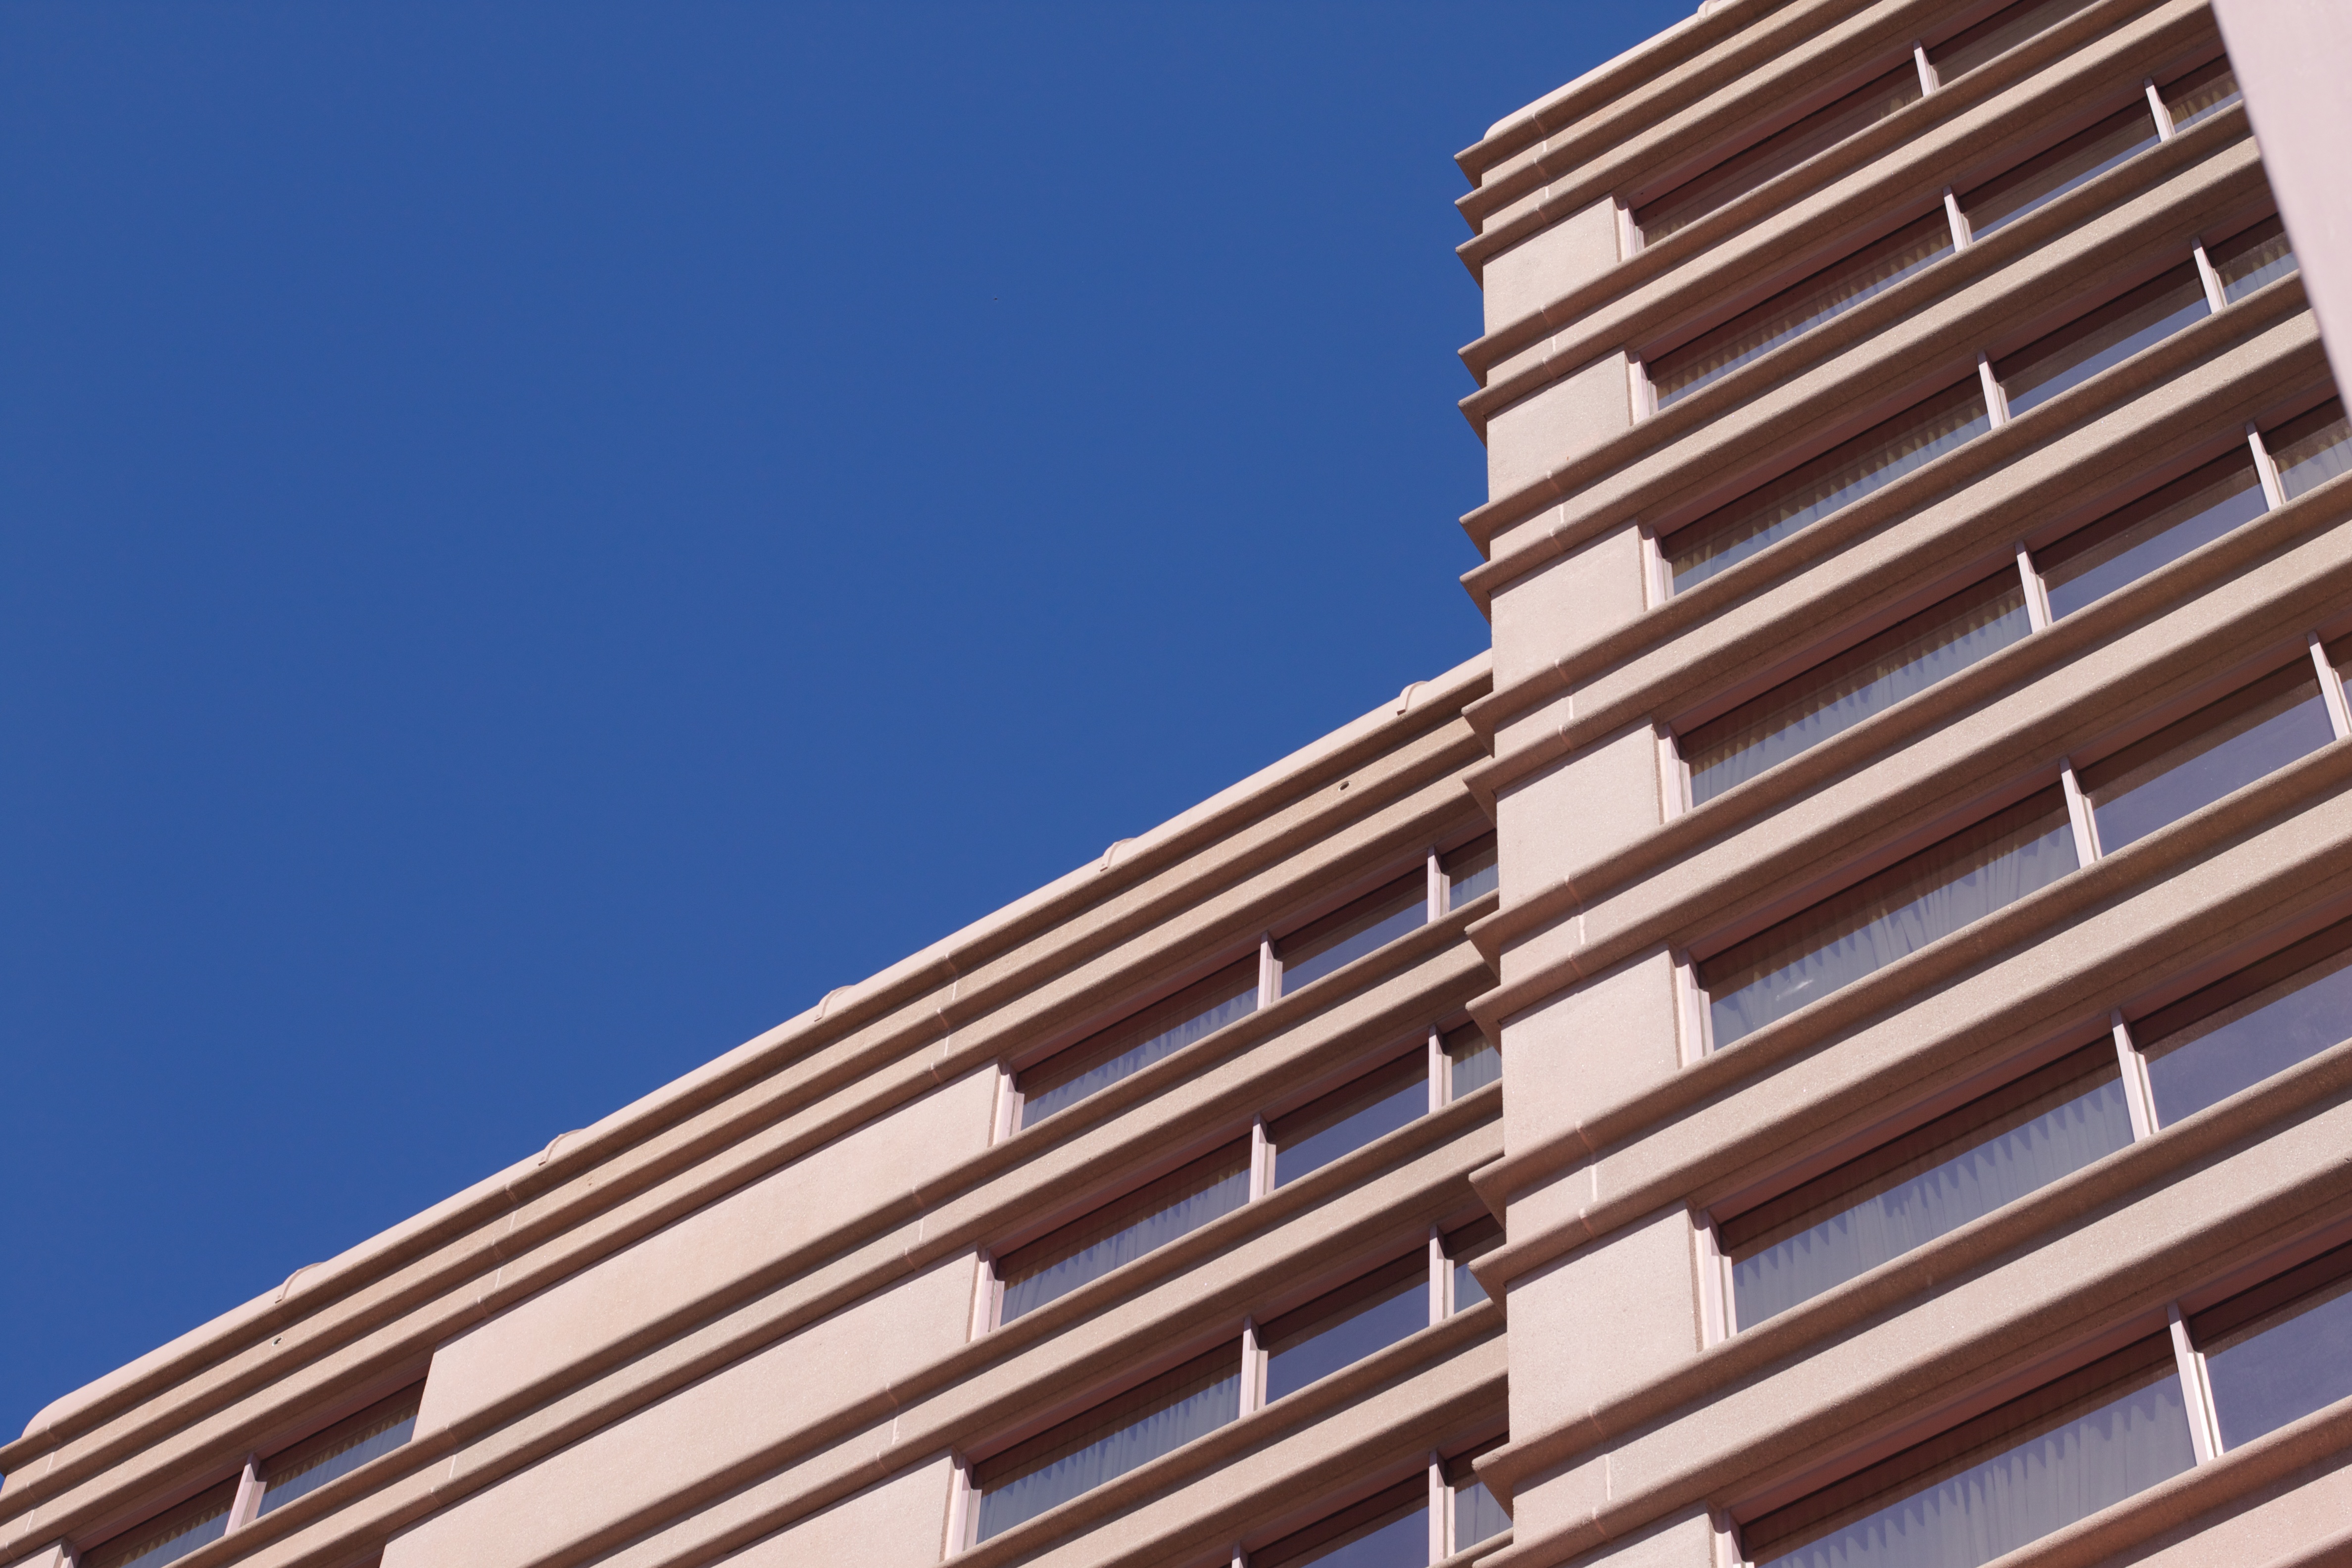
wood, roof, facade, siding, daylighting, outdoor structure